Sukhoi Su-15 (1949)

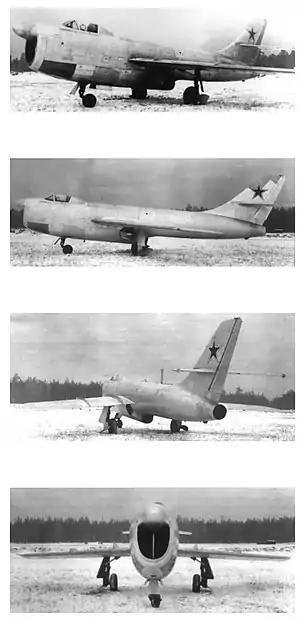
Su-15 experimental interceptor

The Sukhoi Su-15 (Aircraft P) was a prototype Soviet all-weather interceptor which never reached production.